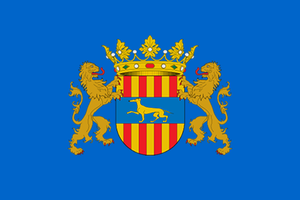
Cambrils est une commune de la province de Tarragone, en Catalogne, en Espagne, de la comarque de Baix Camp.